Edith Varian Cockcroft

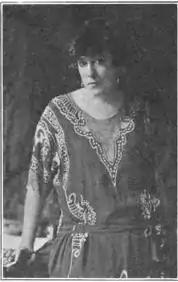
Edith Varian Cockcroft wearing one of her patented printed-silk blouses, published in "The Woman's Journal", 1921

Her parents Robert Cockcroft (1847-1924) and Agnes E. Cockcroft (née Chase) (1846-1941), who lived at 202 Rodney Street in Brooklyn, were part of a prosperous family descended from early Dutch and Huguenot settlers in New York. Edith trained briefly with William Merritt Chase and started exhibiting by age 21. Early in her career, she sometimes called herself Edyth or Edythe. In the early 1900s, her parents moved to their 1890s country house at 703 Franklin Turnpike in Allendale, New Jersey By 1910, Edith had traveled and painted in France and England in the company of artists, including Andrew Dasburg, Florence Lucius (future wife of sculptor Jo Davidson) and W. Elmer Schofield and Murielle Schofield. Edith soon exhibited her canvases depicting Paris (Jardin du Luxembourg, Saint-Sulpice church), Brittany (Concarneau, Pont-Aven) and Cornwall (St. Ives, Newquay). She meanwhile had homes in Manhattan (her addresses over the years included 507 Madison Avenue, 21 MacDougal Alley and 2231 Broadway—alongside the Chase-founded arts academy later run by Frank Alvah Parsons). She married around 1914 to Charles Weyand (1867-1937), a mortgage broker in Allendale.